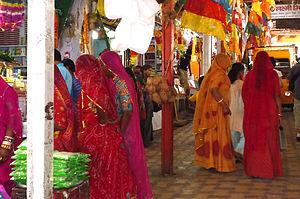
Shekhawati, le marché près du temple
Le Shekhawati est une région historique semi-aride située dans la partie nord-est du Rajasthan, en Inde.